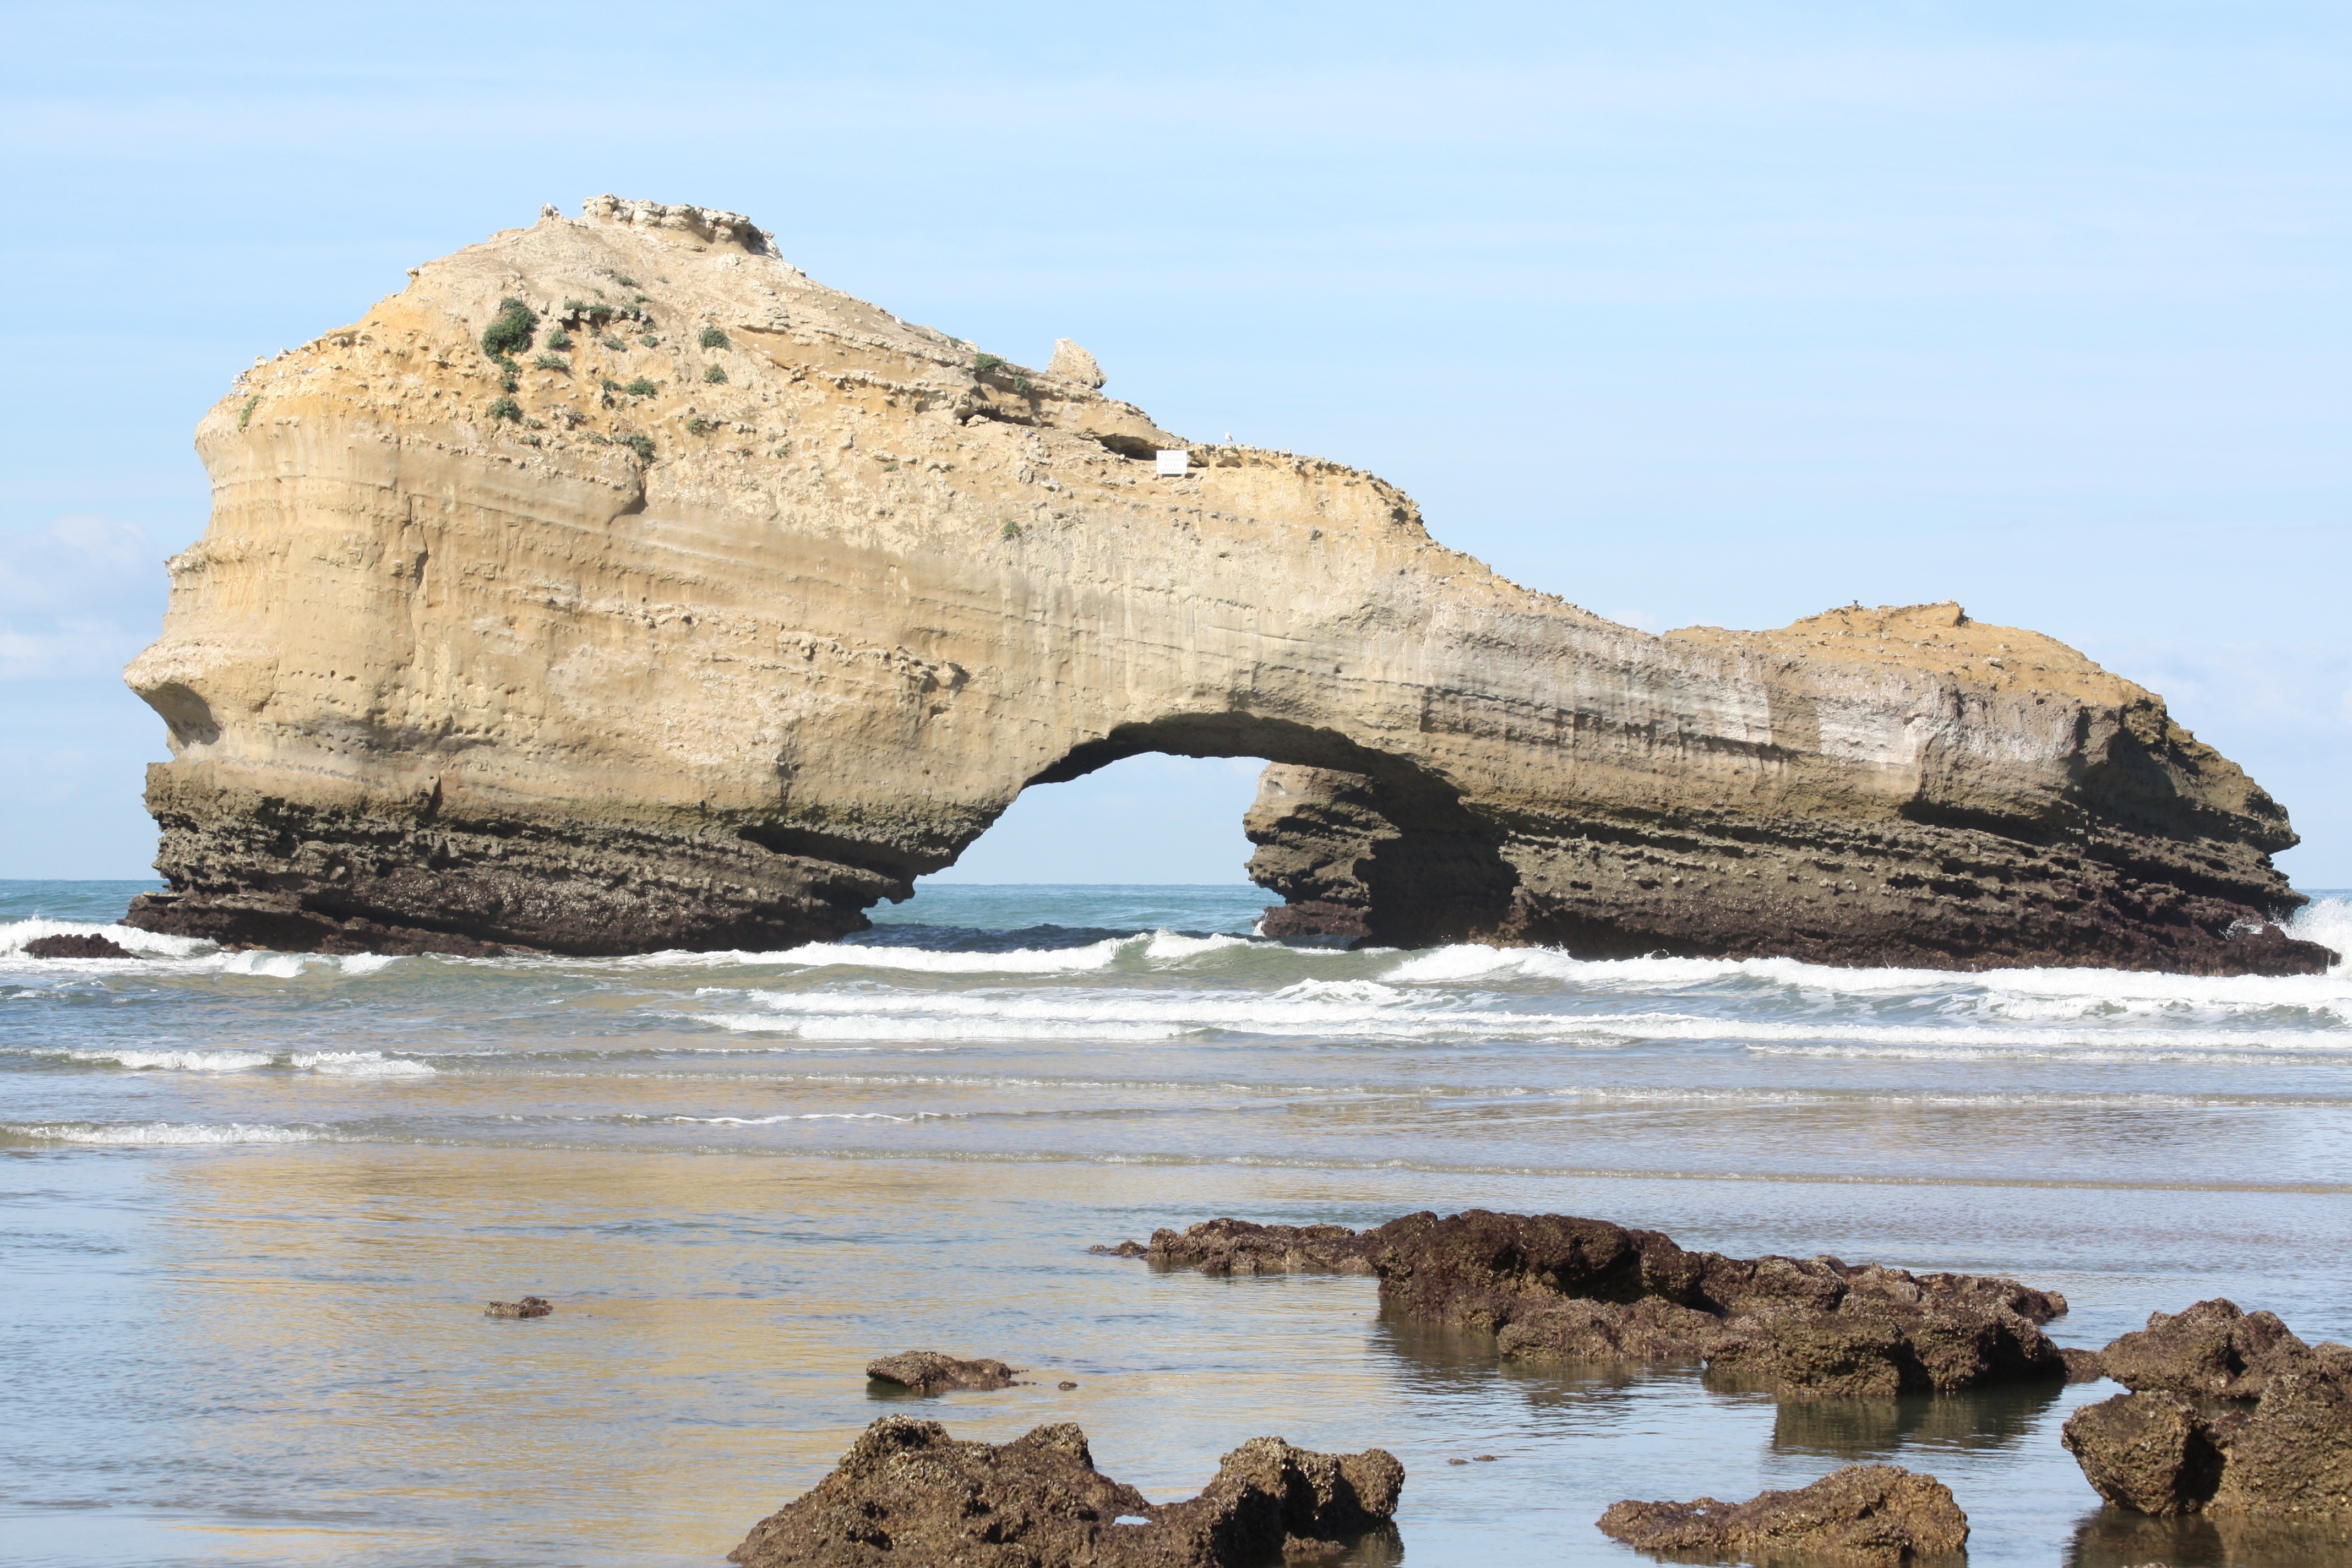
beach, sea, coast, sand, rock, ocean, wood, shore, formation, cliff, france, bay, stack, terrain, material, geology, biarritz, side, cape, islet, landform, natural arch, natural environment, geographical feature